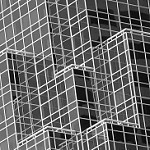
Label: B & W